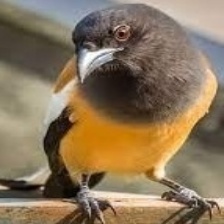
Species: RUFOUS TREPE
Scientific name: DENDROCITTA VAGABUNDA